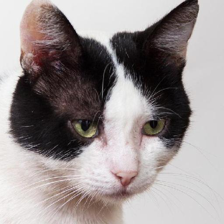
Label: animals